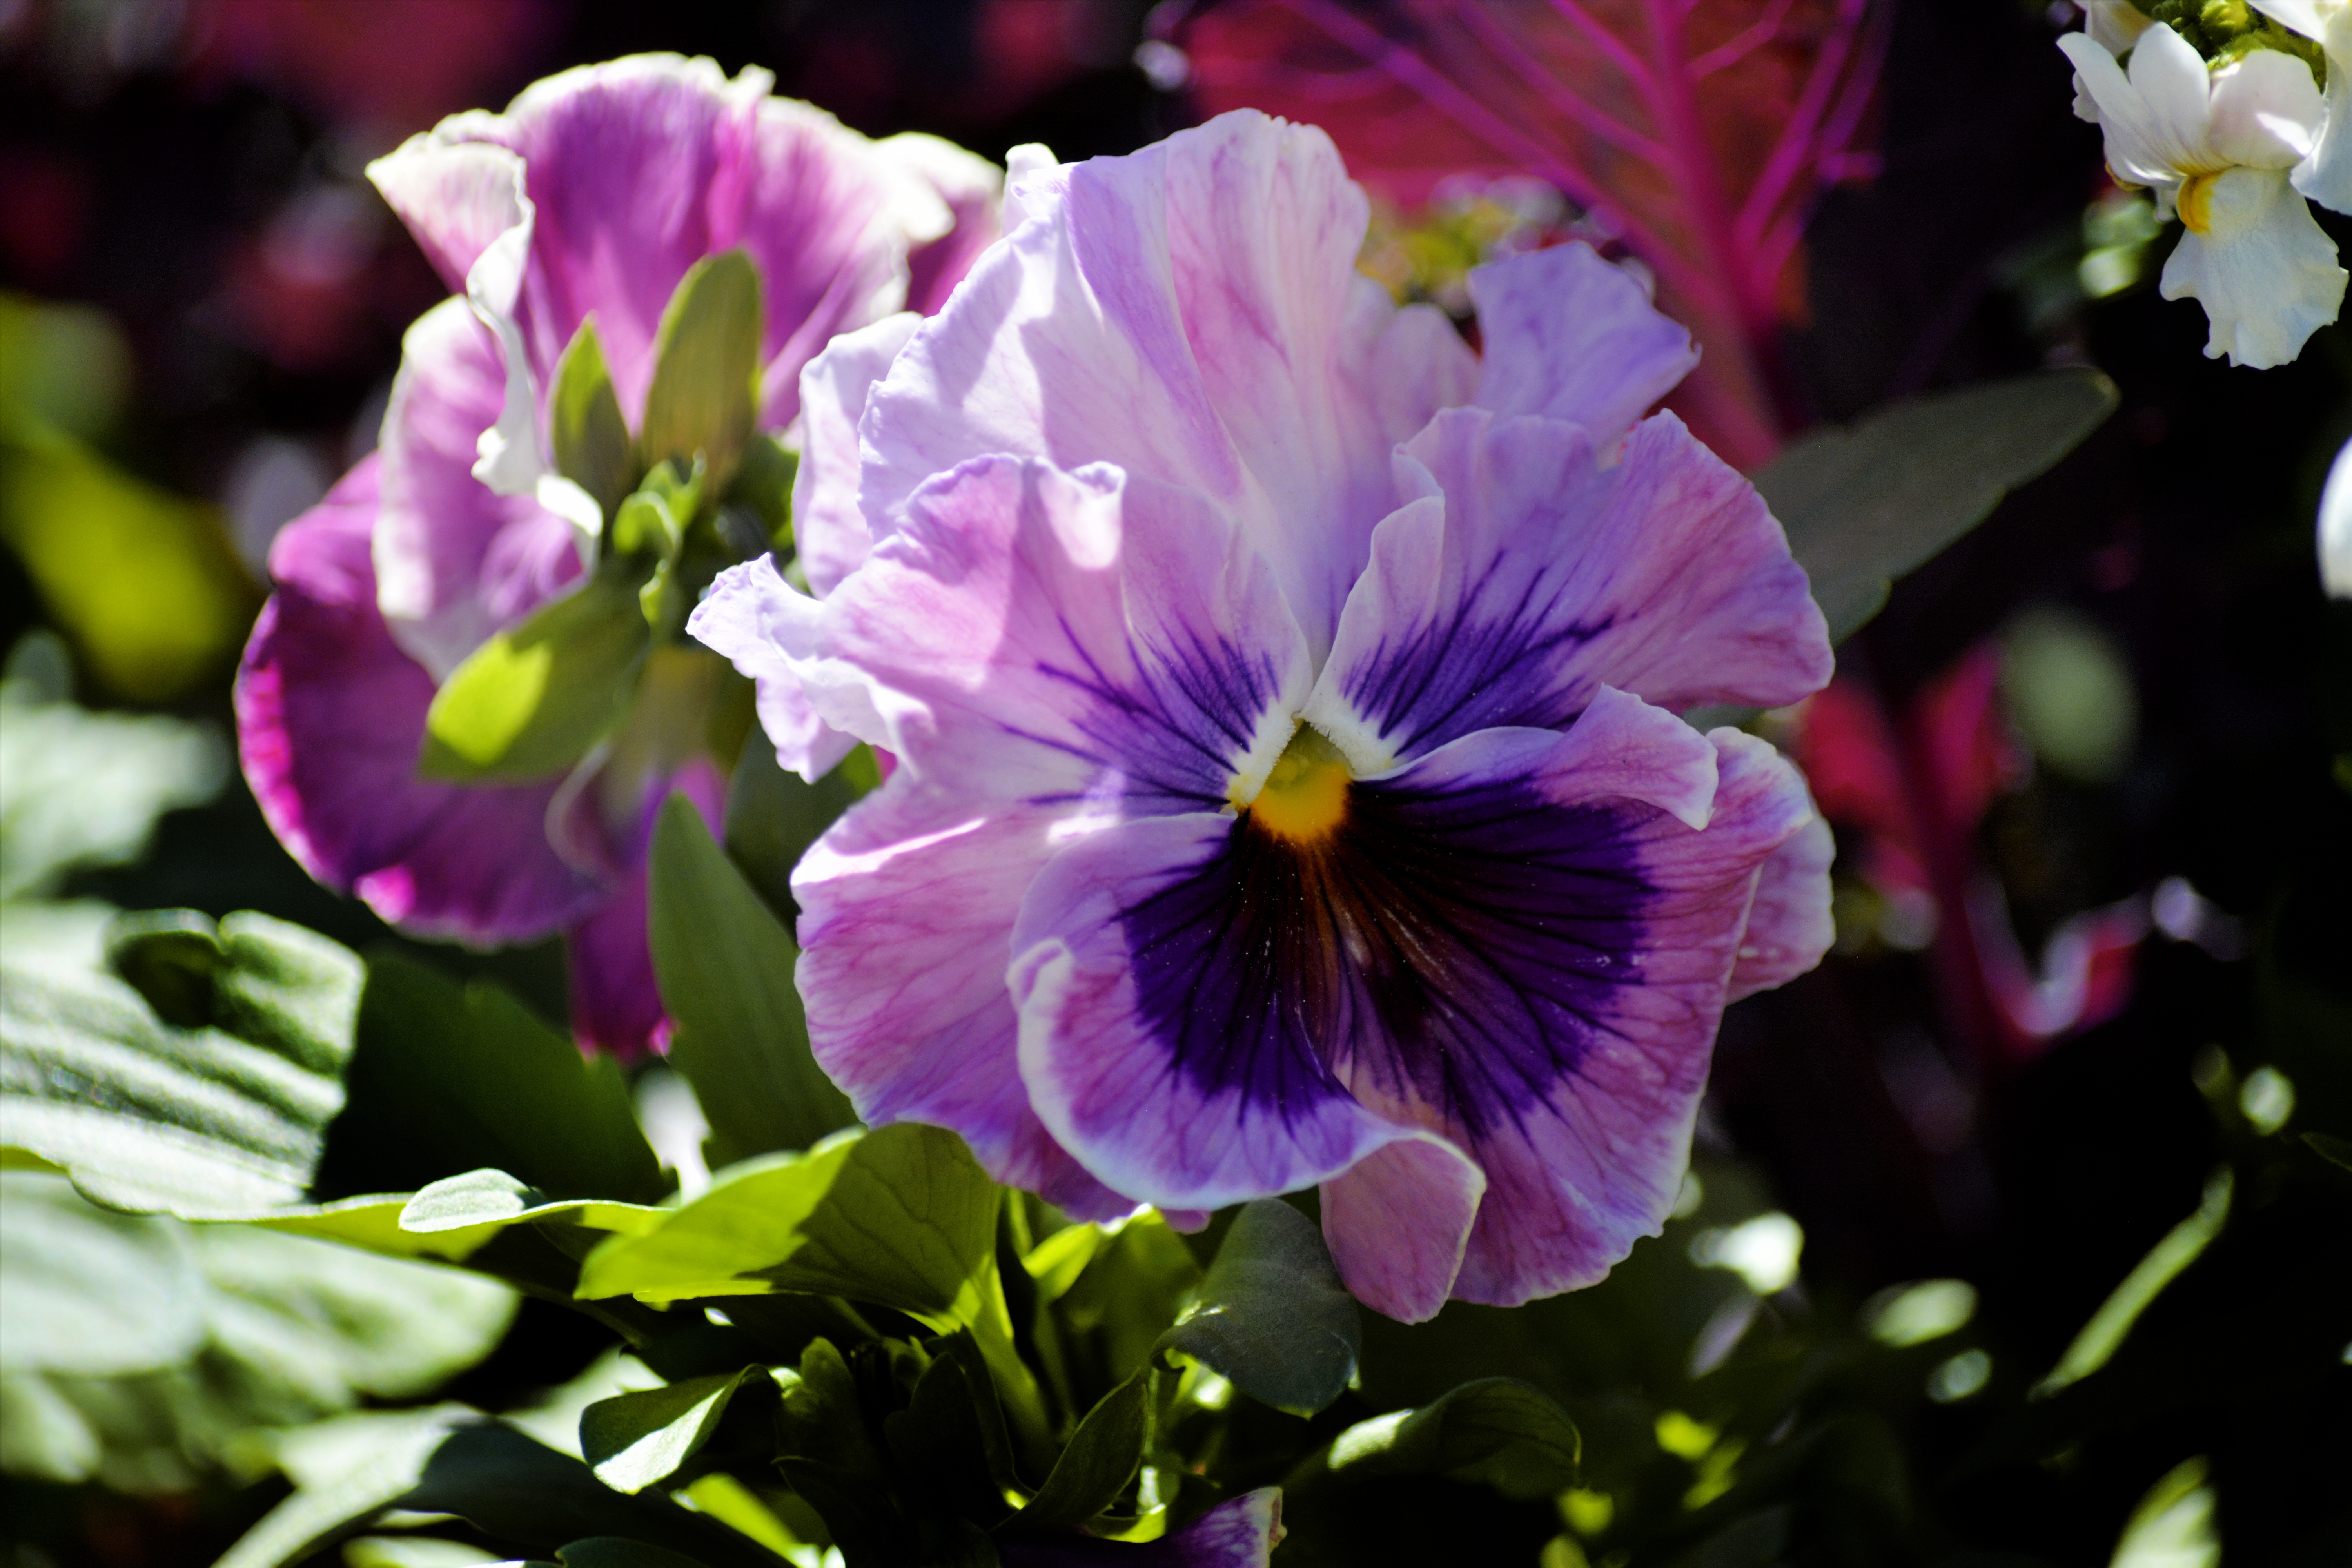
blossom, plant, flower, purple, petal, botany, garden, flora, wildflower, viola, macro photography, pansy, flowering plant, spring flower floral, annual plant, land plant, violet family